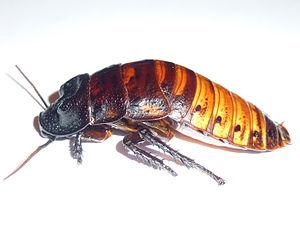
Mâle Gromphadorhina portentosa, on voit bien les excroissances sur le pronotum.
La blatte de Madagascar, est une des plus grandes espèces de blattes, elle peut atteindre jusqu'à 7 cm adulte. Ces blattes vivent sur l'île de Madagascar sur la côte africaine où elles nichent dans le bois décomposé.